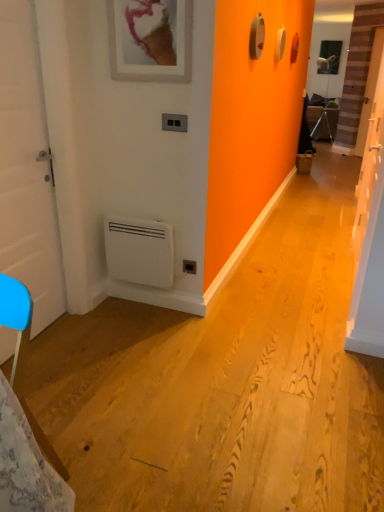
Question: From a real-world perspective, there is one light switch above the white plastic air conditioning unit at lower left. Please locate it and provide its 2D coordinates.
Answer: [(0.453, 0.238)]